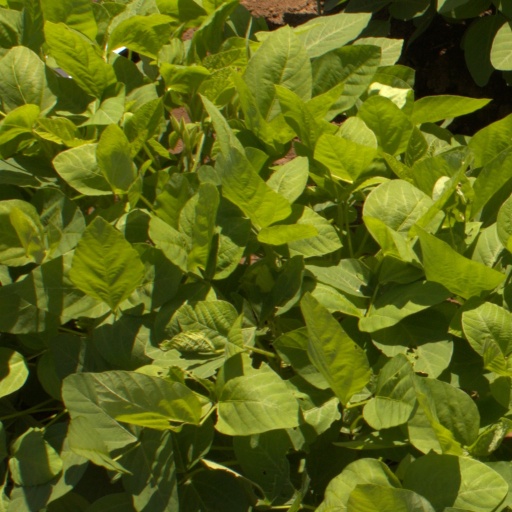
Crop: soybean